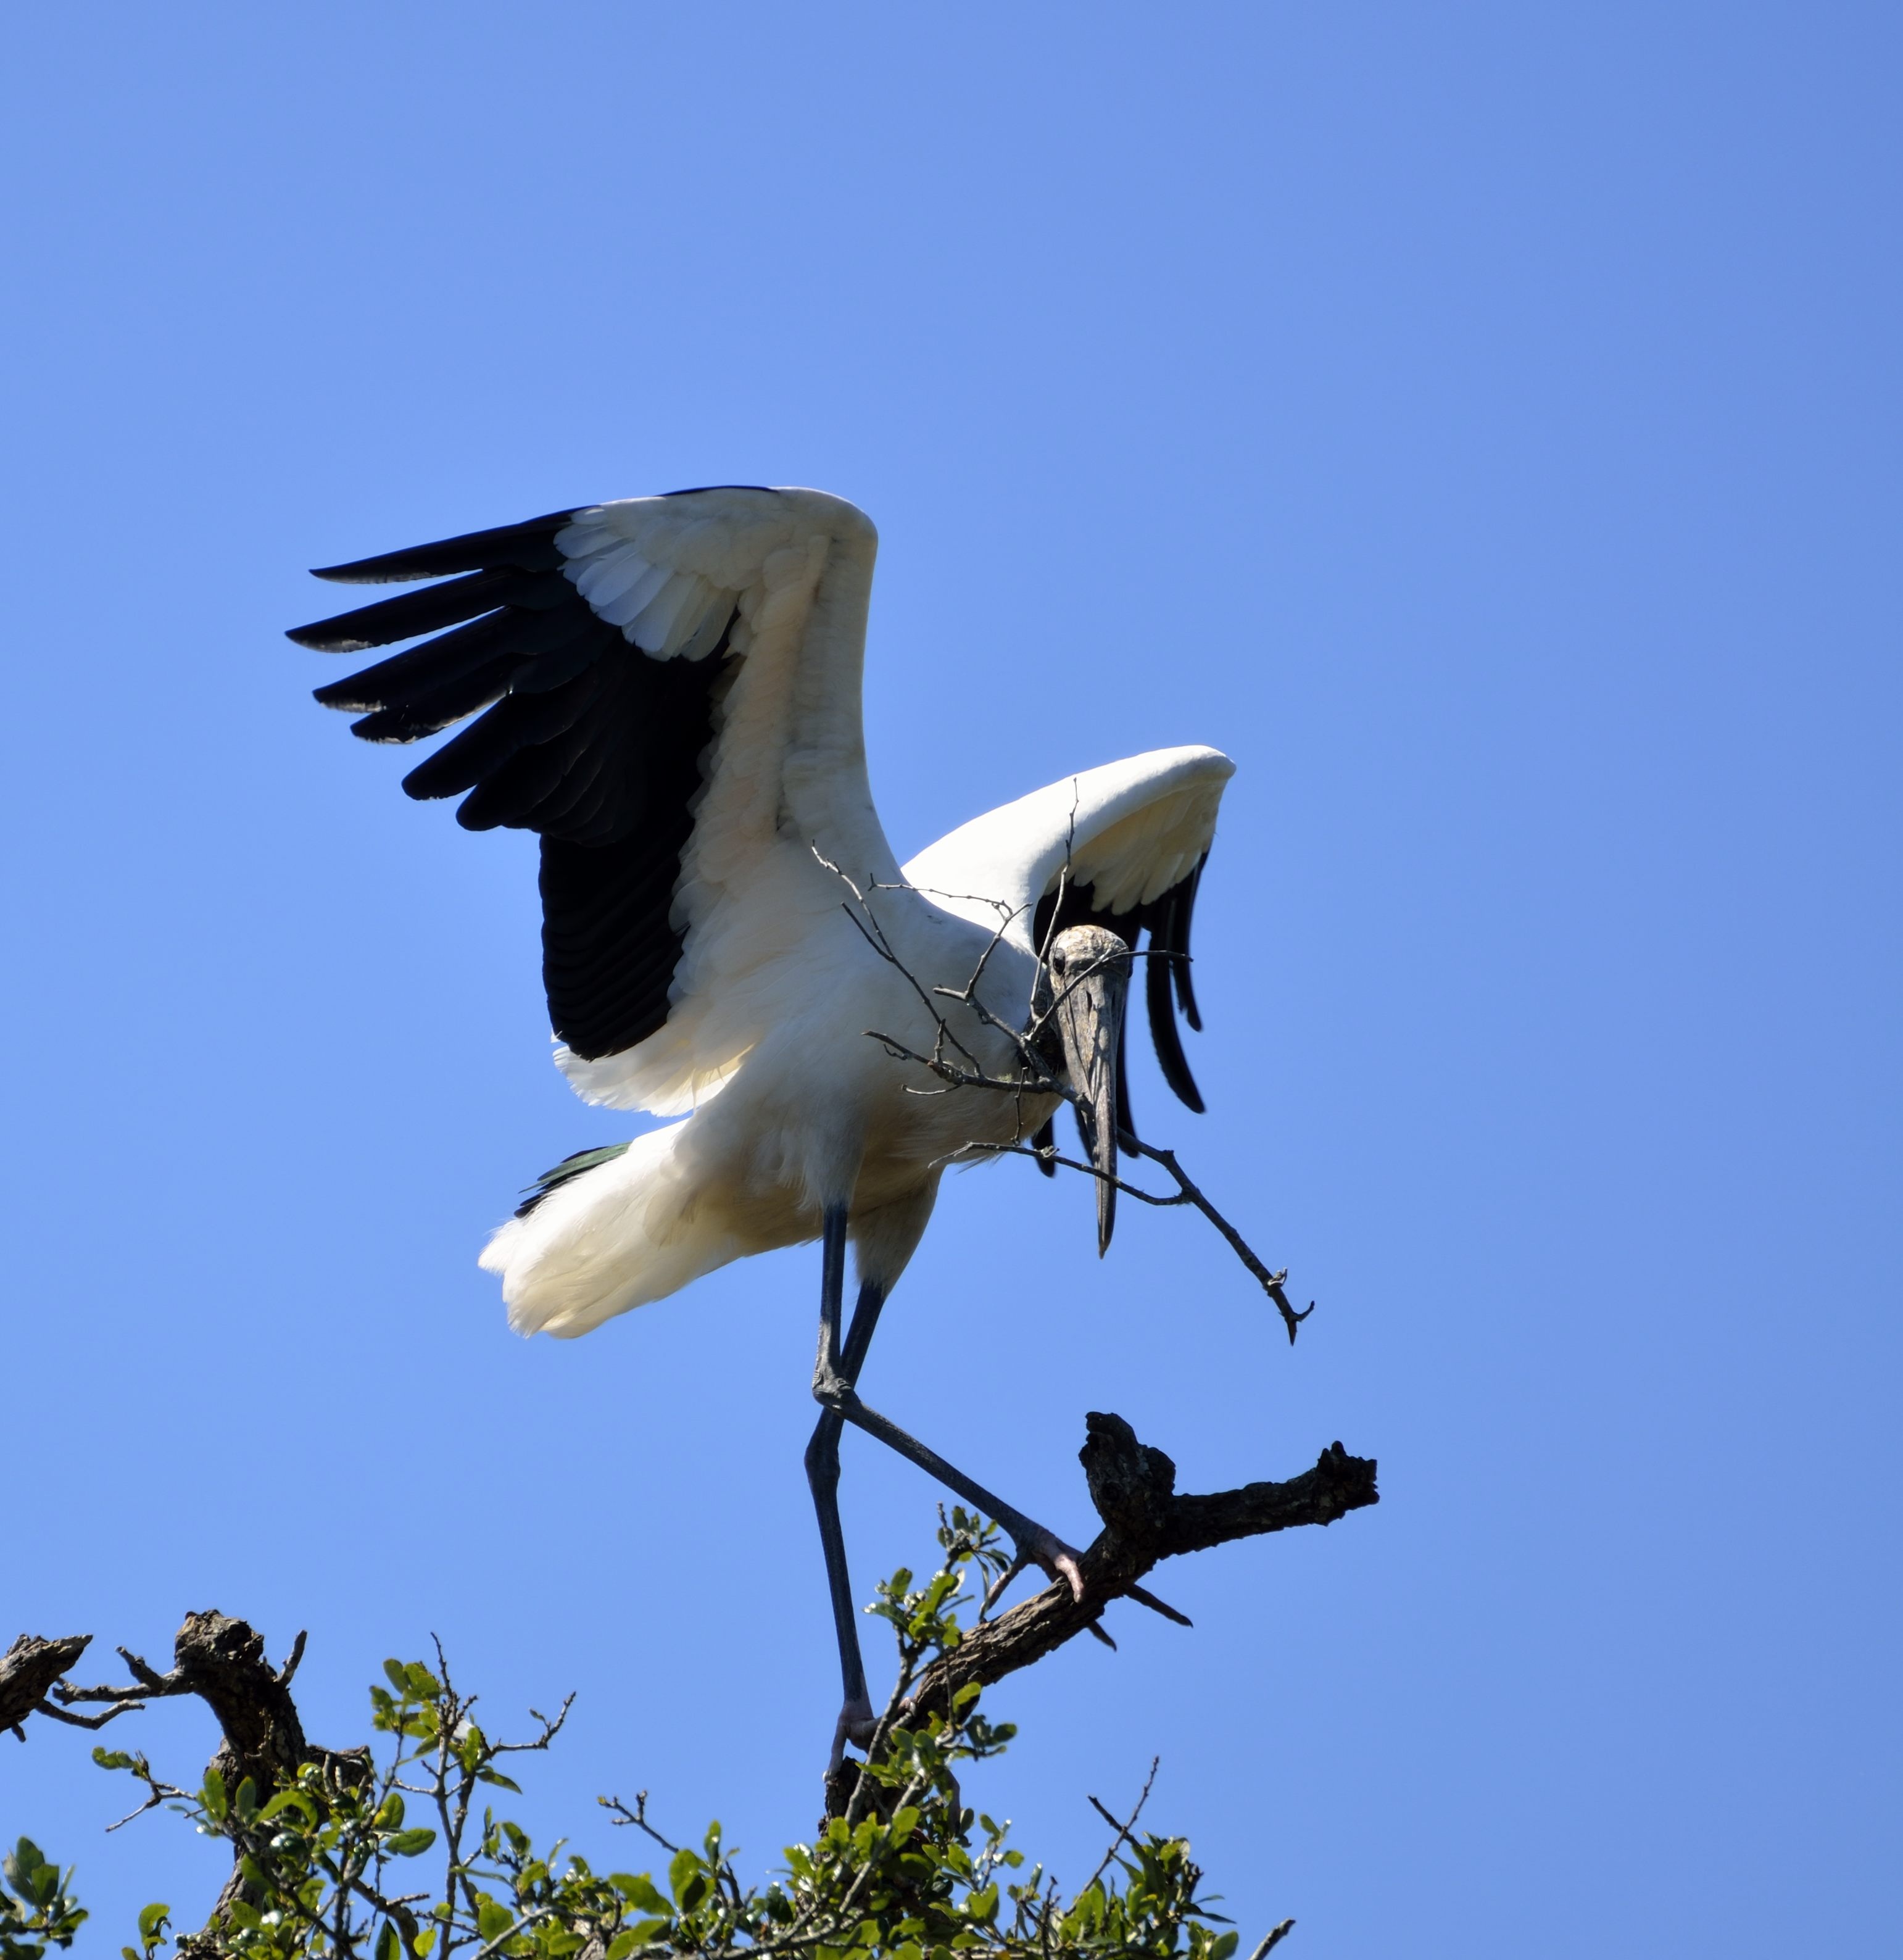
nature, bird, wing, sky, white, animal, wildlife, wild, beak, flight, fauna, stork, plumage, feathers, wings, vertebrate, large, everglades, migratory, white stork, wood stork, ciconiiformes